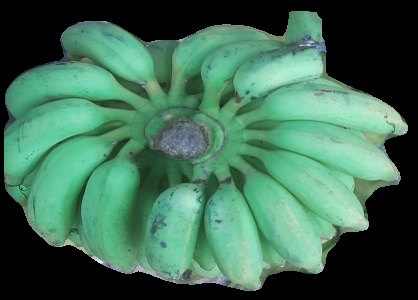
Variety: elakki-bale
Grade: grade2